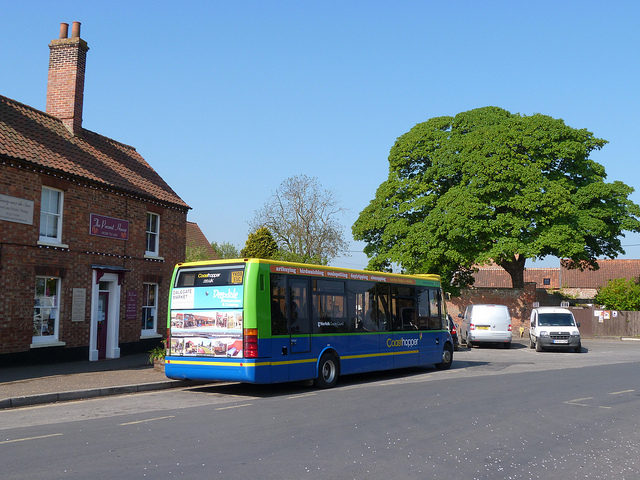
A bus that is on the side of the road.

Colorful bus driving on road with green tree in background.

The bus is stopped in front of the entrance to  the brick facade.

A brightly colored bus is stopped at a quaint country store.

A city bus traveling down the empty street